Suleiman the Magnificent

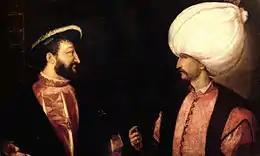
France's King Francis I never met Suleiman, but they created a Franco-Ottoman alliance from the 1530s.

Suleiman's father had made war with Persia a high priority. At first, Suleiman shifted attention to Europe and was content to contain Persia, which was preoccupied by its own enemies to its east. After Suleiman stabilized his European frontiers, he now turned his attention to Persia, the base for the rival Shia Muslim faction. The Safavid dynasty became the main enemy after two episodes. First, Shah Tahmasp killed the Baghdad governor loyal to Suleiman, and put his own man in. Second, the governor of Bitlis had defected and sworn allegiance to the Safavids. As a result, in 1533, Suleiman ordered his Pargalı Ibrahim Pasha to lead an army into eastern Asia Minor where he retook Bitlis and occupied Tabriz without resistance. Suleiman joined Ibrahim in 1534. They made a push towards Persia, only to find the Shah sacrificing territory instead of facing a pitched battle, resorting to harassment of the Ottoman army as it proceeded along the harsh interior. In 1535 Suleiman made a grand entrance into Baghdad. He enhanced his local support by restoring the tomb of Abu Hanifa, the founder of the Hanafi school of Islamic law to which the Ottomans adhered.